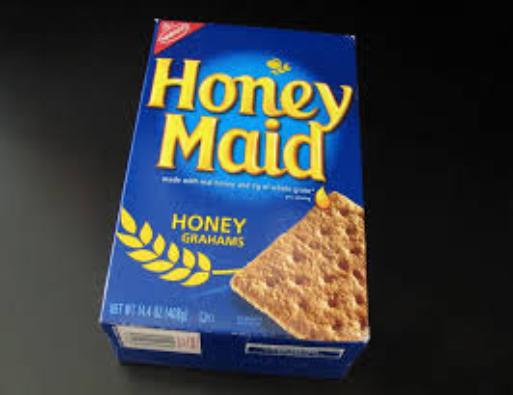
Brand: Honey Graham
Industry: Food